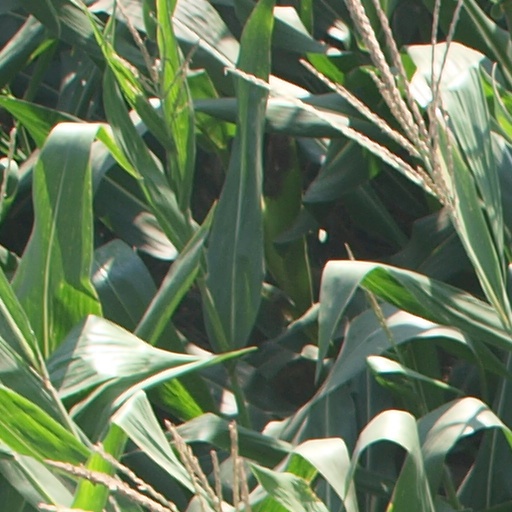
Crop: maize; corn